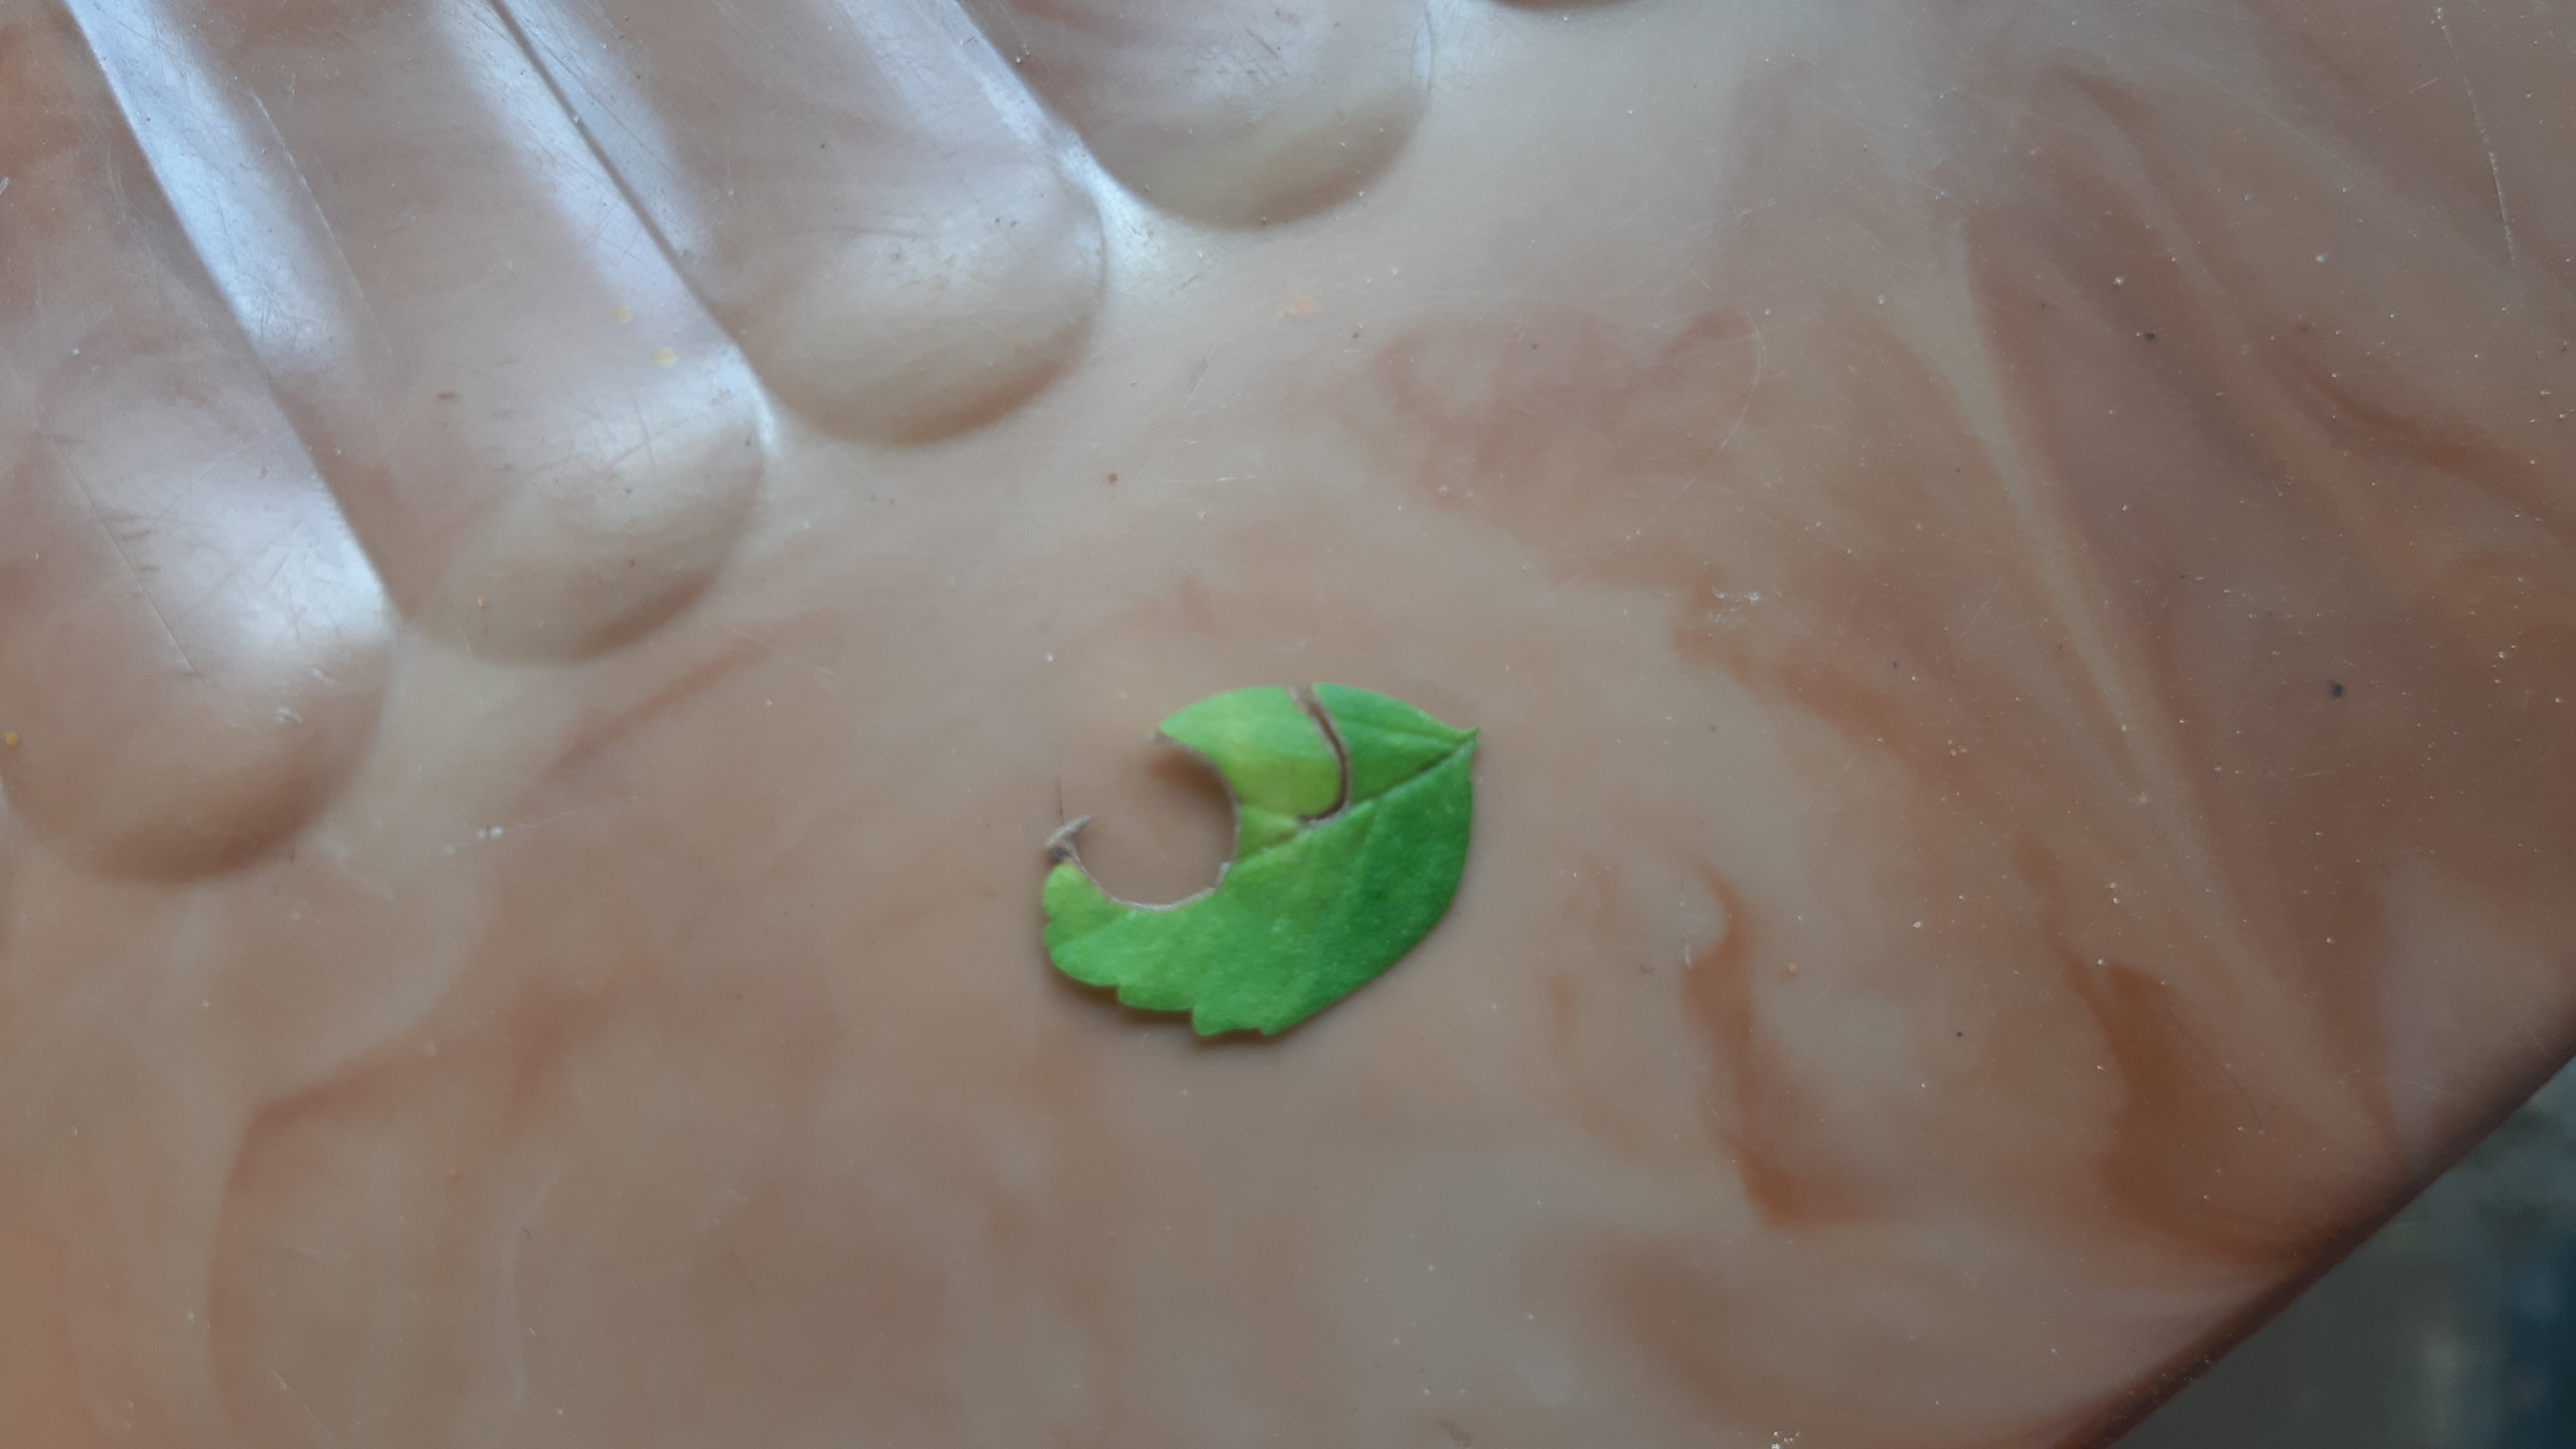
Plant: Tecoma